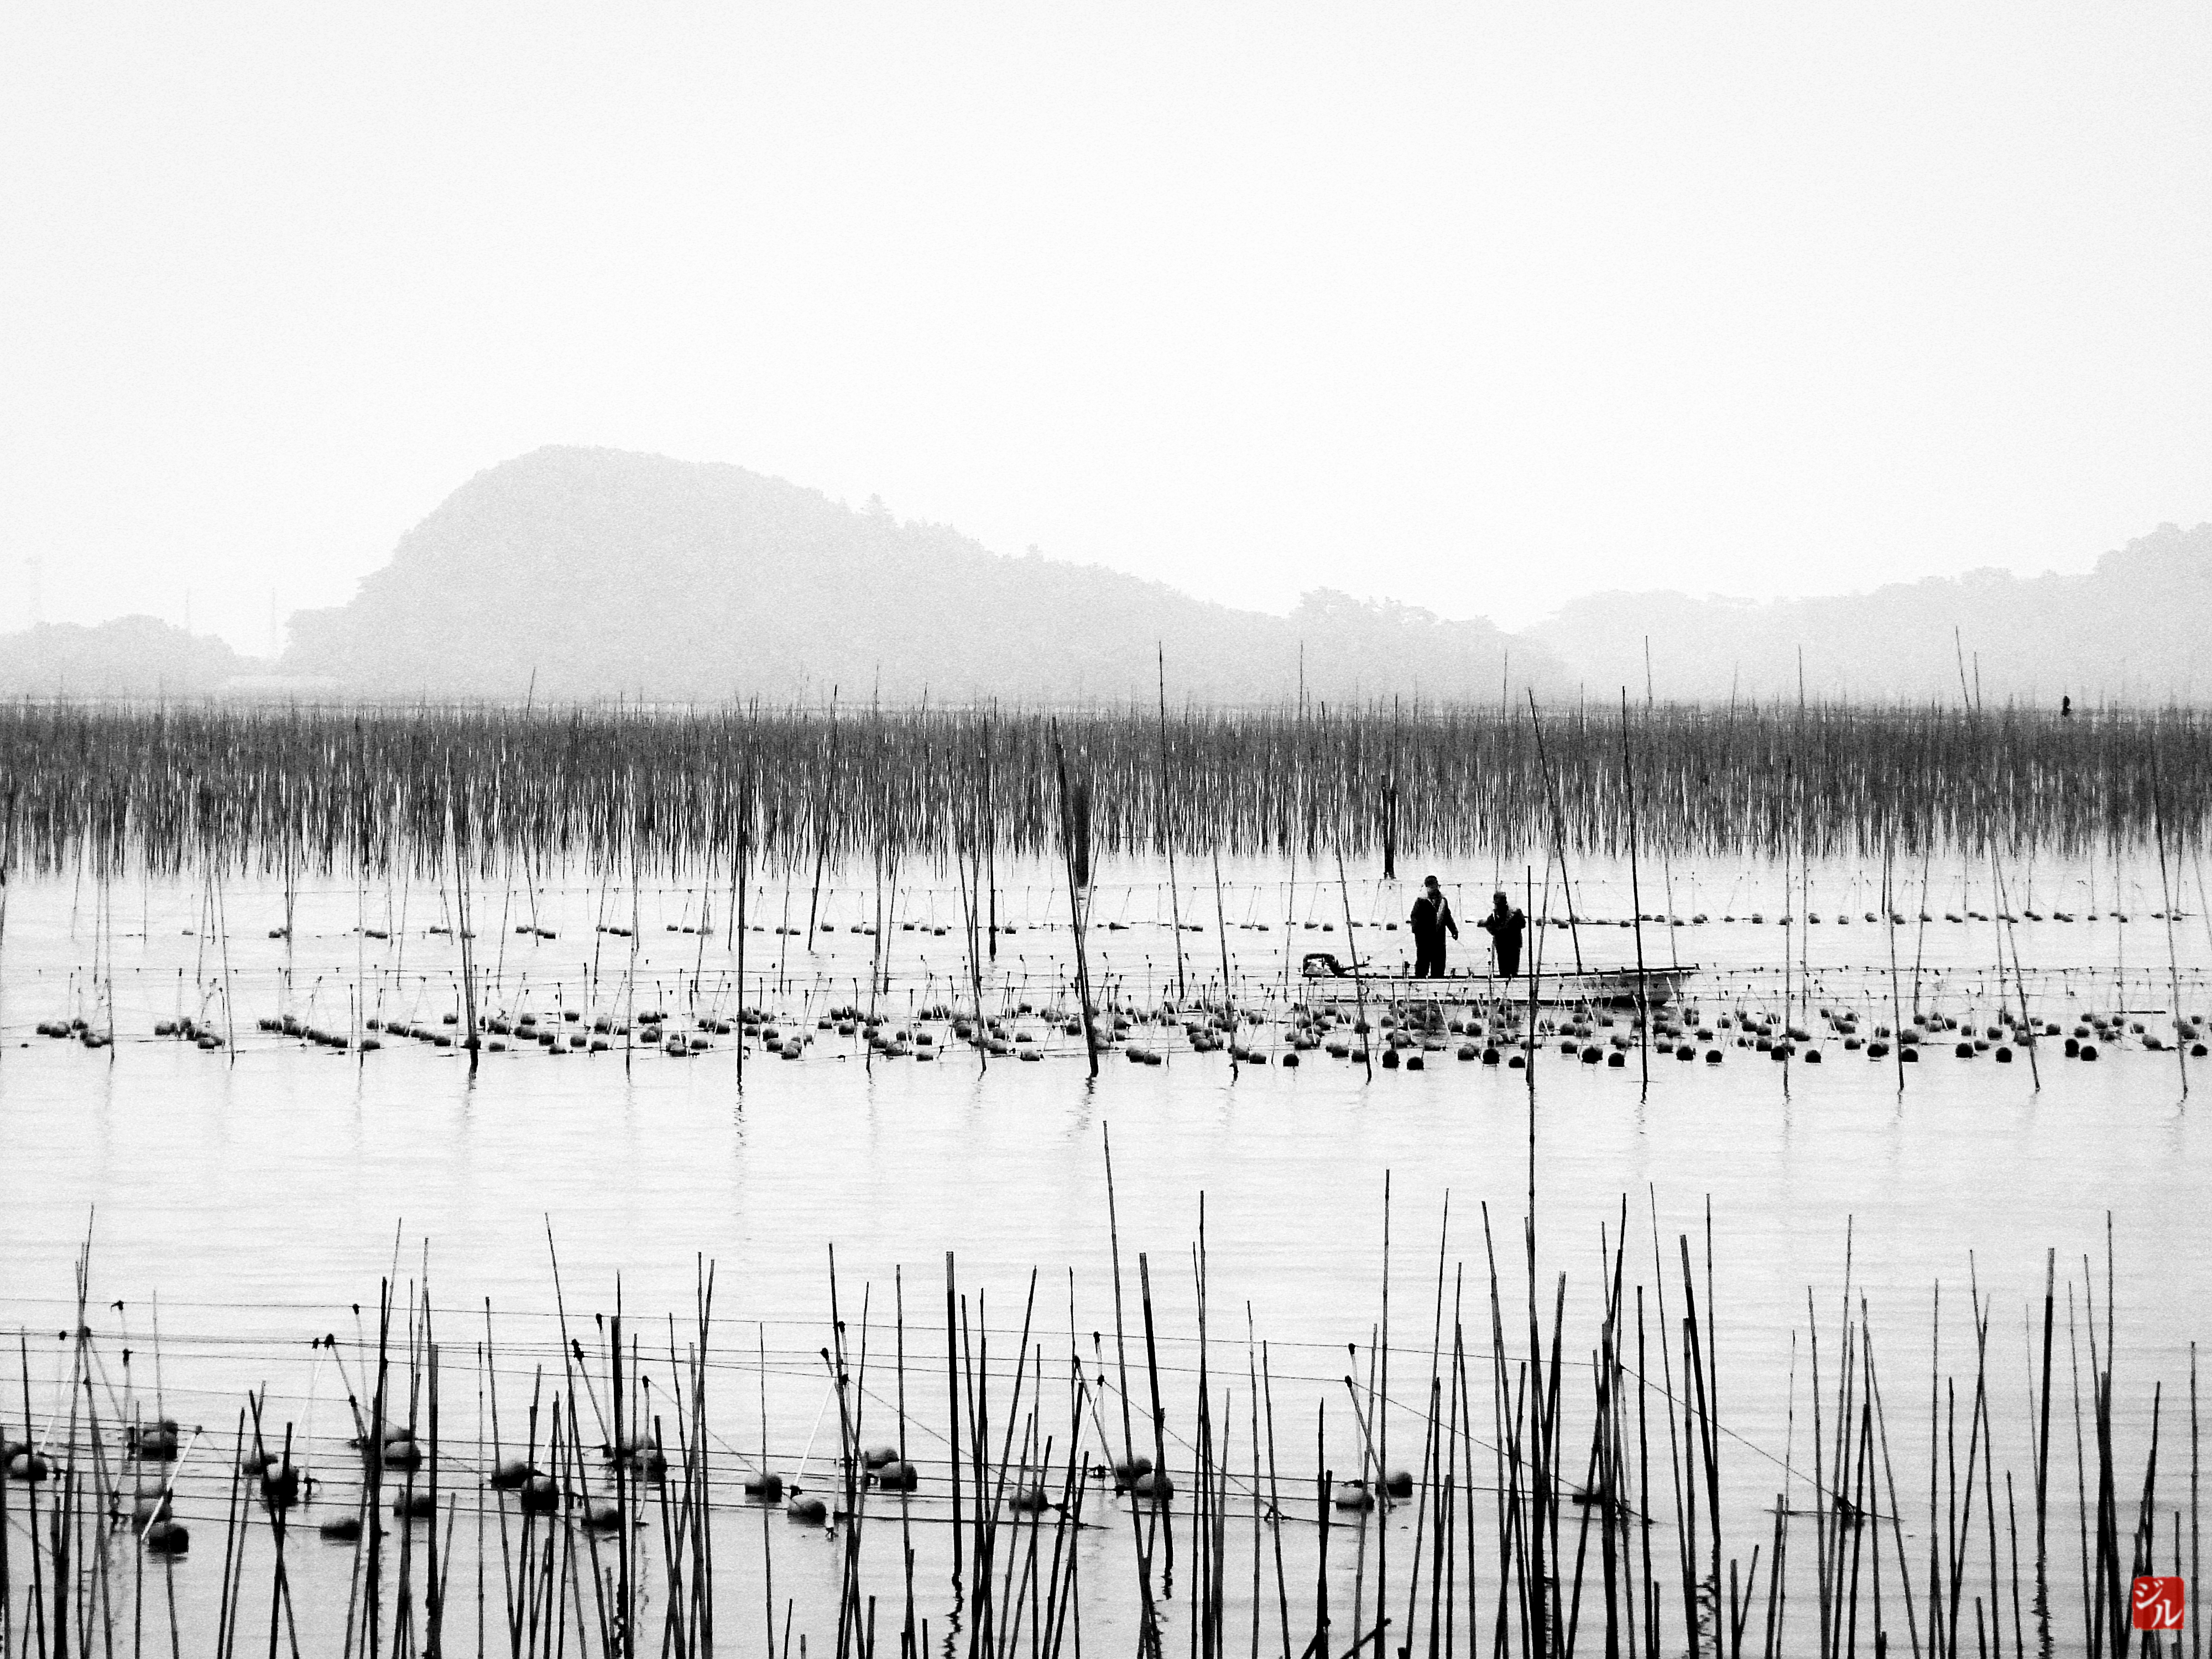
marsh, winter, dock, black and white, lake, reflection, monochrome, japan, japon, wetland, water bird, sendai, matsushima, p cheurs, parc hu tres, monochrome photography, atmospheric phenomenon